Alexandru Tzigara-Samurcaș

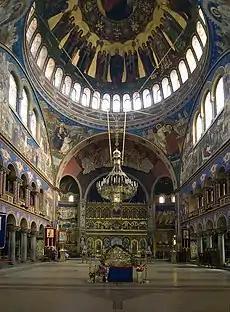
The Sibiu Cathedral, with paintings by Octavian Smigelschi

A 1917 diary entry by historian Ioan C. Filitti condenses criticism of Tzigara-Samurcaș's intense networking: "[He] is no savant, not even when it comes to art, but he knew what our public longs for: smoke and mirrors. The popularization of science, the hosting of some exhibits, a number of sensational polemics, [...] and that's his reputation established. Clever, deft, he had made his way into the Brătianu house (which has to do with a shared taste for national art)." While in Rome, Tzigara was reputedly offered membership in the Freemasonry's Grand Orient de France, to whom many of Romanian colleagues belonged ("see Freemasonry in Romania"). The offer, Tzigara later claimed, was made by sculptor Ettore Ferrari, and included various perks and a promise that he would soon become a Masonic Grand Master. Although widely rumored to have taken up the offer, Nastasă writes, Tzigara was probably never a Freemason. Also in 1911, he was briefly President of a newly created professional association, the Romanian Writers' Society. Tzigara's honors for 1912 included the Romanian Kingdom's "Bene Merenti" medal for services to culture.